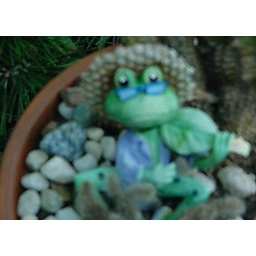
a frog that was in a pot outside my grandmas house